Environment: real
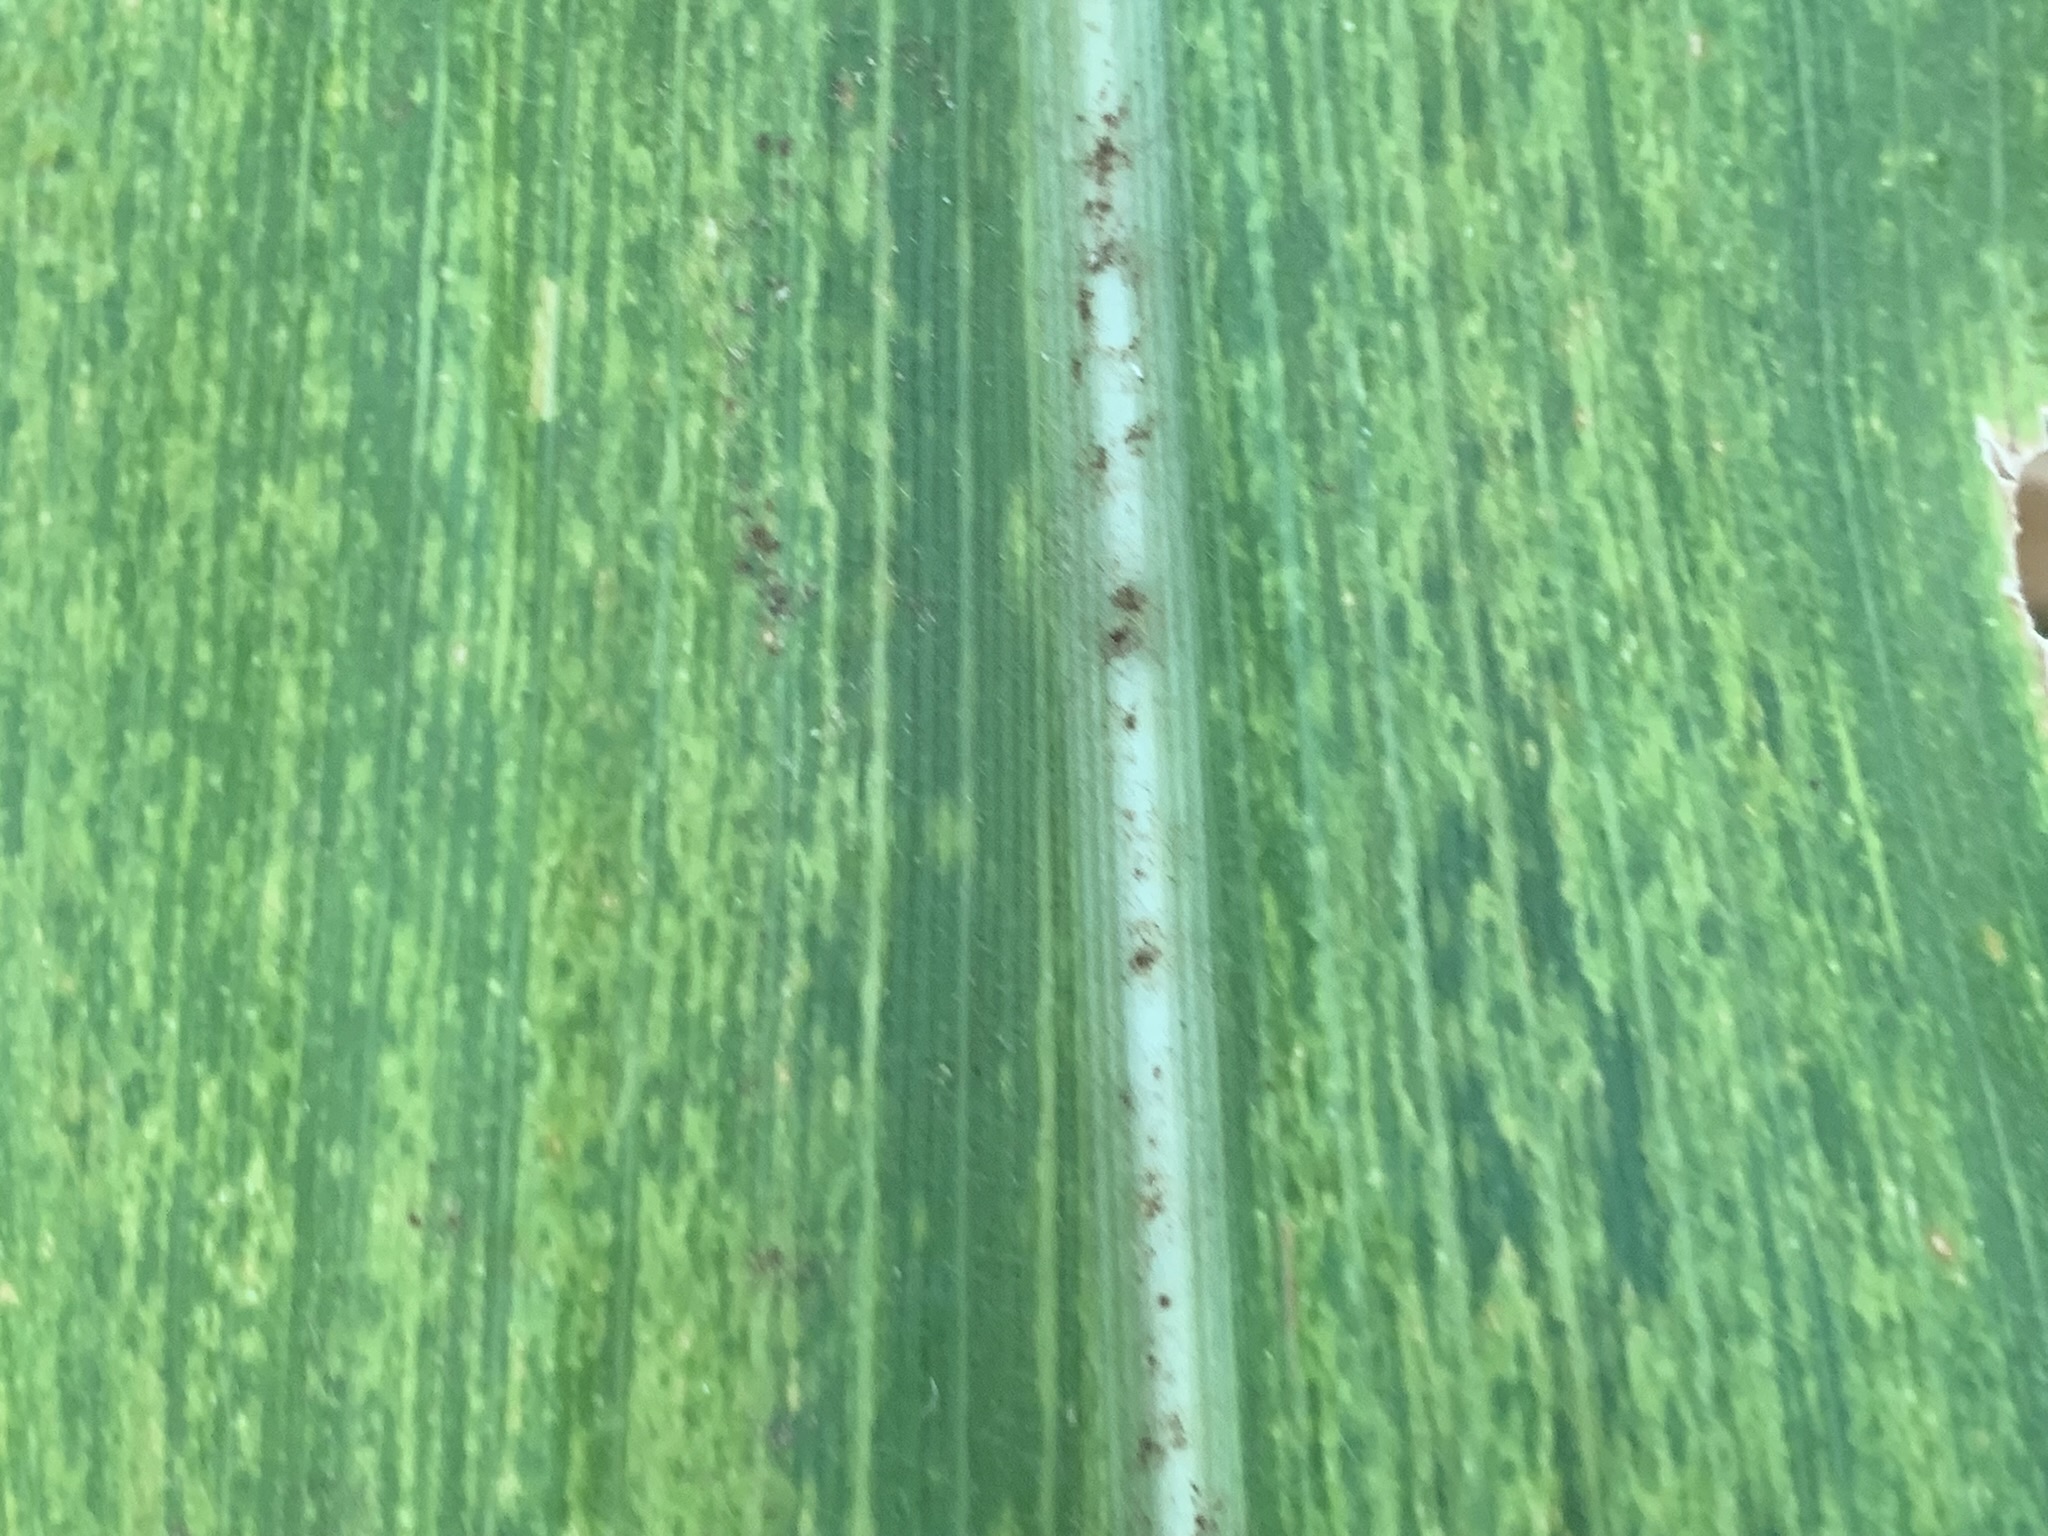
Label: lethal_necrosis